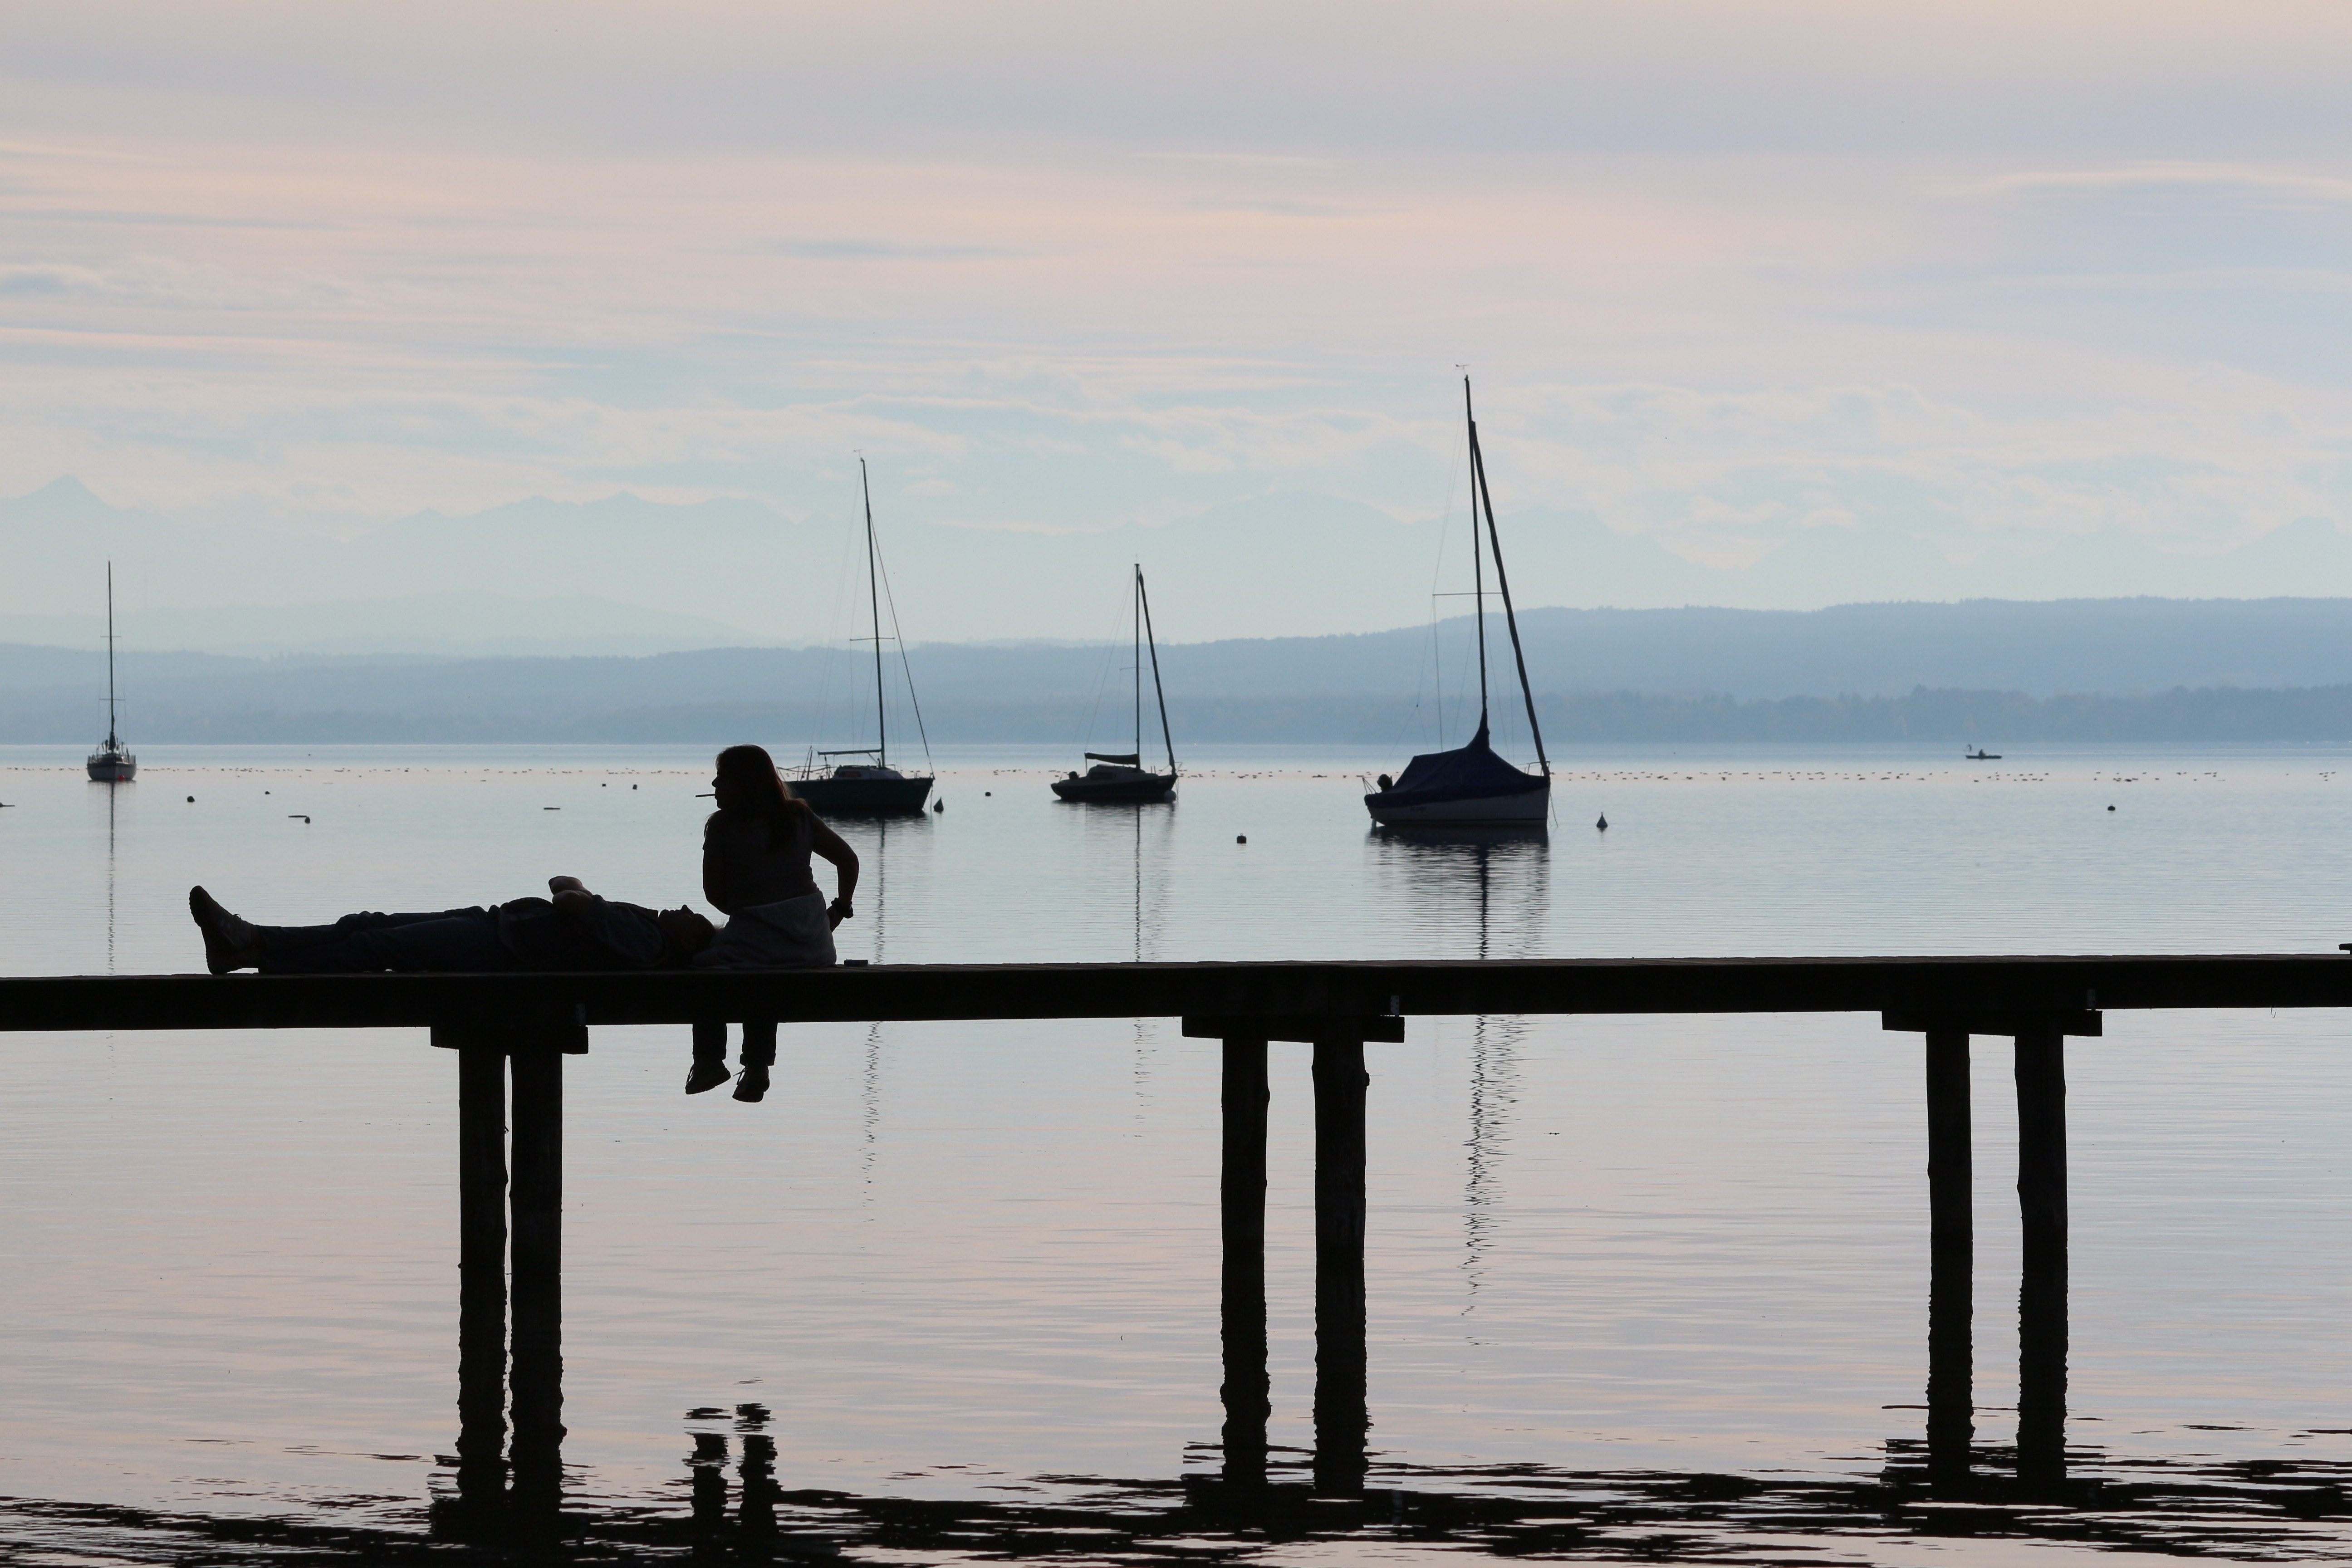
beach, landscape, sea, coast, water, nature, ocean, dock, shore, lake, pier, idyllic, web, vehicle, mast, bay, blue, marina, still, bavaria, mirroring, ammersee